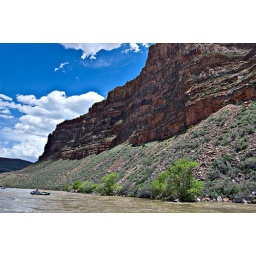
Dale Dailey admiring the red rock wall of the Yampa Canyon in Dinosaur National Monument.